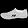
Label: Sneaker